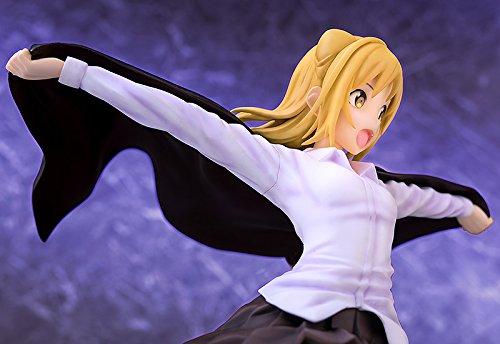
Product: Phat! Interviews with Monster Girls: Hikari Takanashi 1: 7 Scale PVC Figure
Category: Toys & Games | Collectible Toys | Statues, Bobbleheads & Busts | Statues
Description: Captures Hikari's personality in lovely detail.
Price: $83.99
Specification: ProductDimensions:5x4x7.9inches|ItemWeight:1.52pounds|ShippingWeight:1.61pounds(Viewshippingratesandpolicies)|DomesticShipping:ItemcanbeshippedwithinU.S.|InternationalShipping:ThisitemcanbeshippedtoselectcountriesoutsideoftheU.S.LearnMore|ASIN:B077PN7NDF|Itemmodelnumber:OCT178383|Manufacturerrecommendedage:15yearsandup